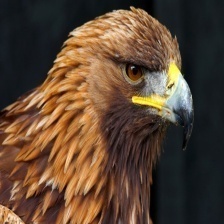
Species: GOLDEN EAGLE
Scientific name: AQUILA CHRYSAETOS